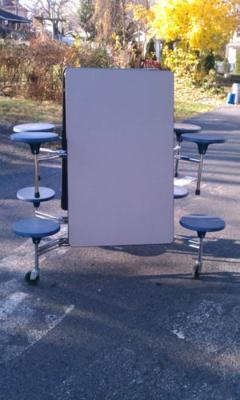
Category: table